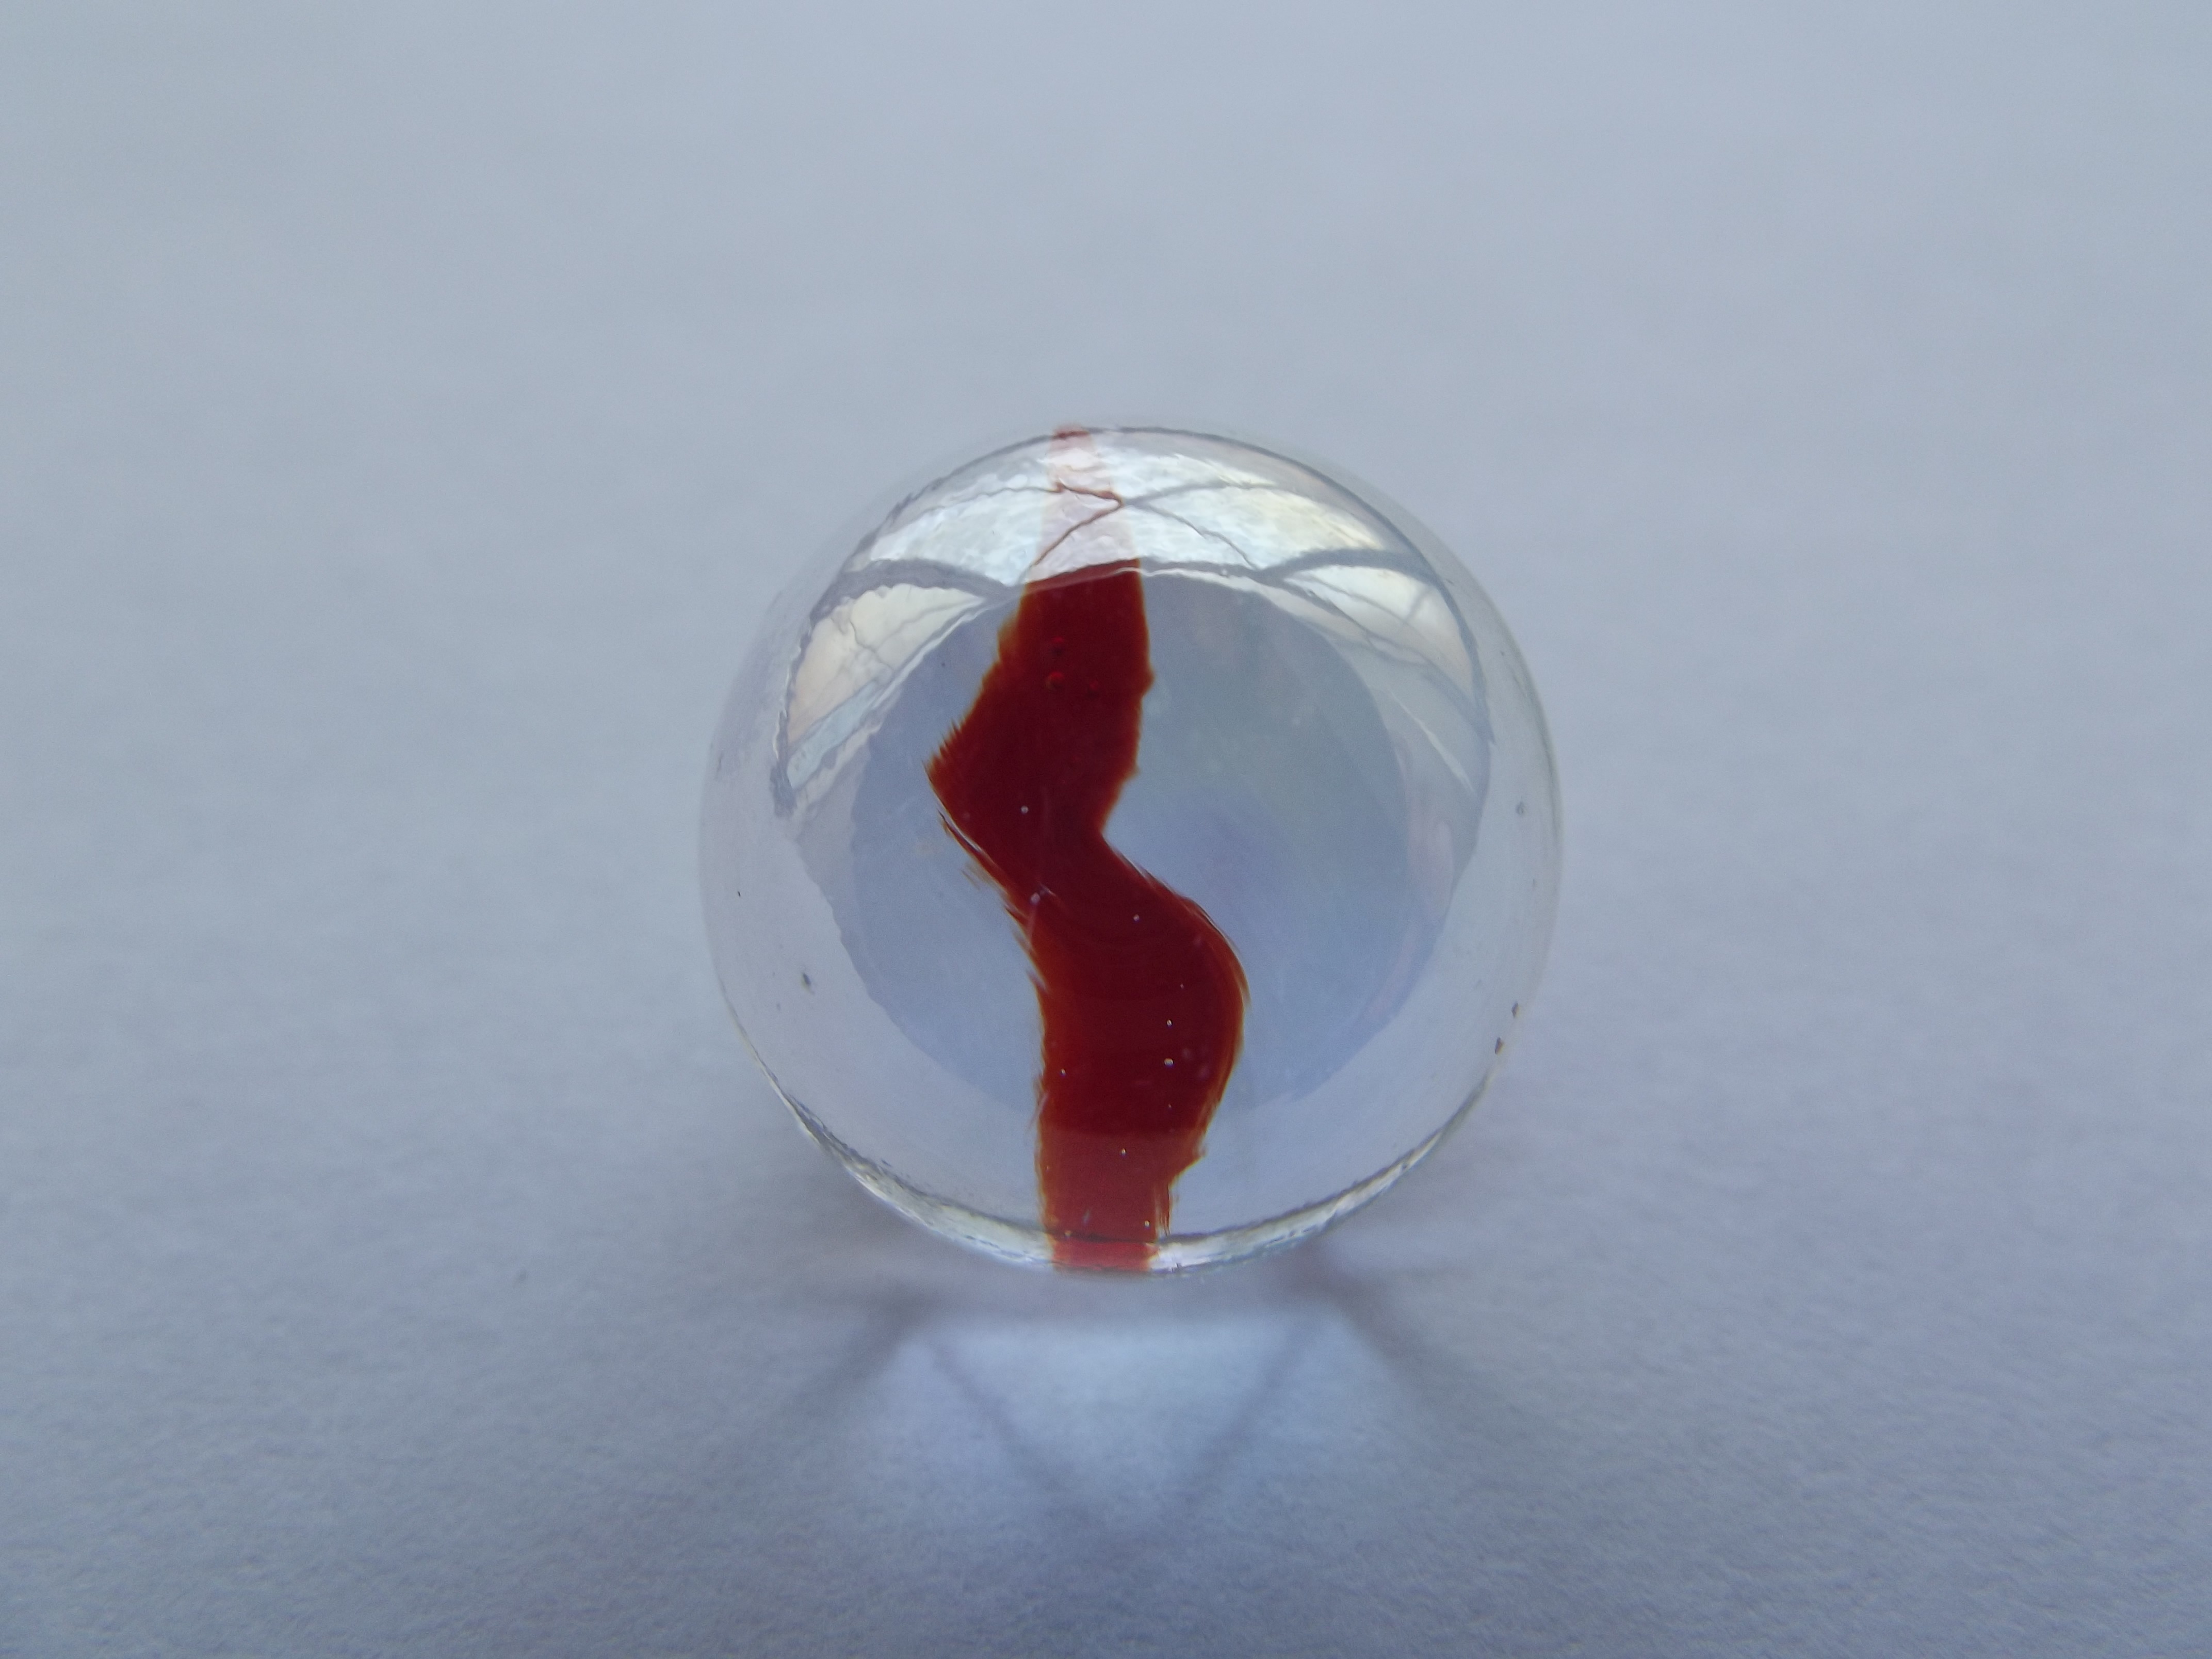
glass, recreation, red, toy, circle, jewellery, children, ball, toys, marble, sphere, crystal, shape, fashion accessory